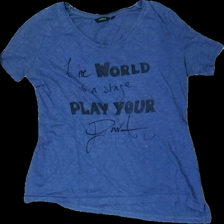
View: front
Type: T-shirt
Category: Ladies
Brand: Lindex
Colors: Blue, Black
Material: 100% cotton
Pattern: Other
Cut: Regular
Size: S
Season: All
Stains: Major
Damage: fläckar
Damage location: middle center
Price range: <50
Recommended usage: Export
Description: blå t-shirt med text fram, flera små fläckar fram